Slavic Native Faith and politics

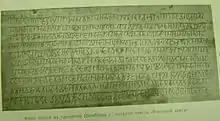
Photograph of one of the wooden planks (the n. 16) upon which the "Book of Veles" was written. The tables were supposedly found by Fodor Arturovich Isenbek in 1919 in a princely estate plundered by Red Guards, in the area of Kursk or Oryol, and in 1925 they were given to Yury Mirolyubov who transcribed and translated them. The name "Book of Veles" was given to the Isenbek document in 1957 by Sergey Paramonov (or Lesnoy; 1898–1968), who also named "velesovitsa" the writing system in which the text was allegedly written.

Many Rodnovers regard the "Book of Veles" as a holy text, and as a genuine historical document, or as a document that despite being a literary invention has conveyed traditional truth. Its composition is attributed by Rodnovers to ninth- or early tenth-century Slavic priests who wrote it in Polesia or the Volyn region of modern north-west Ukraine. Russian interpreters, however, locate this event much further east and north. The "Book" contains hymns and prayers, sermons, mythological, theological and political tracts, and historical narrative. It tells the wandering, over about one thousand and five hundred years of the ancestors of the Rus', identified as the "Oryans" (the book's version of the word "Aryan"), between the Indian subcontinent and the Carpathian Mountains, with modern Ukraine ultimately becoming their main homeland. The scholar Adrian Ivakhiv said that this territorial expansiveness is the main issue that makes historians wary of the "Book". Aitamurto described the work as a "Romantic description" of a "Pagan Golden Age".